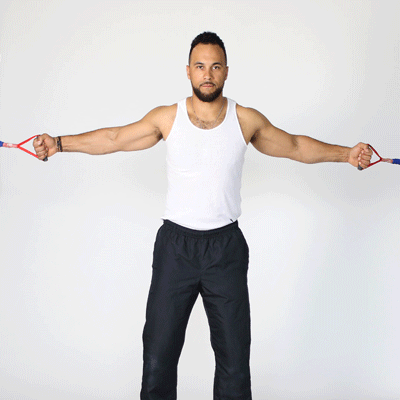
Gender: men